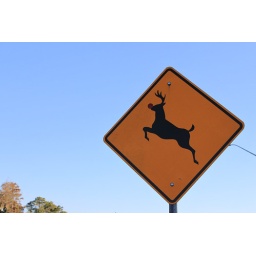
A decorated deer crossing road sign in Florida